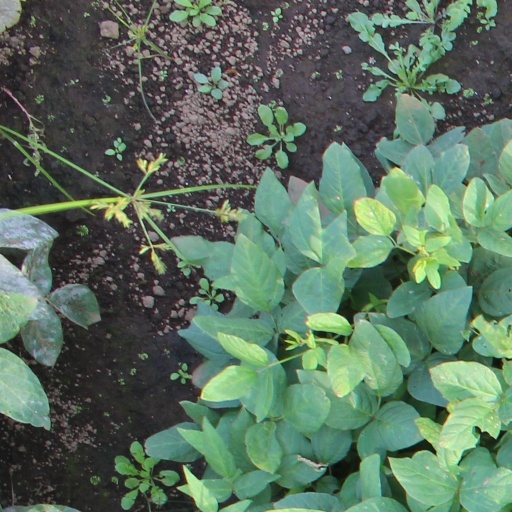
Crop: soybean